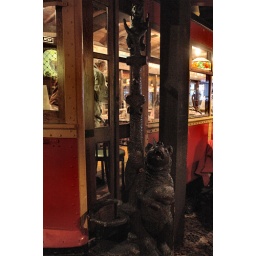
bear & cub by Trolley